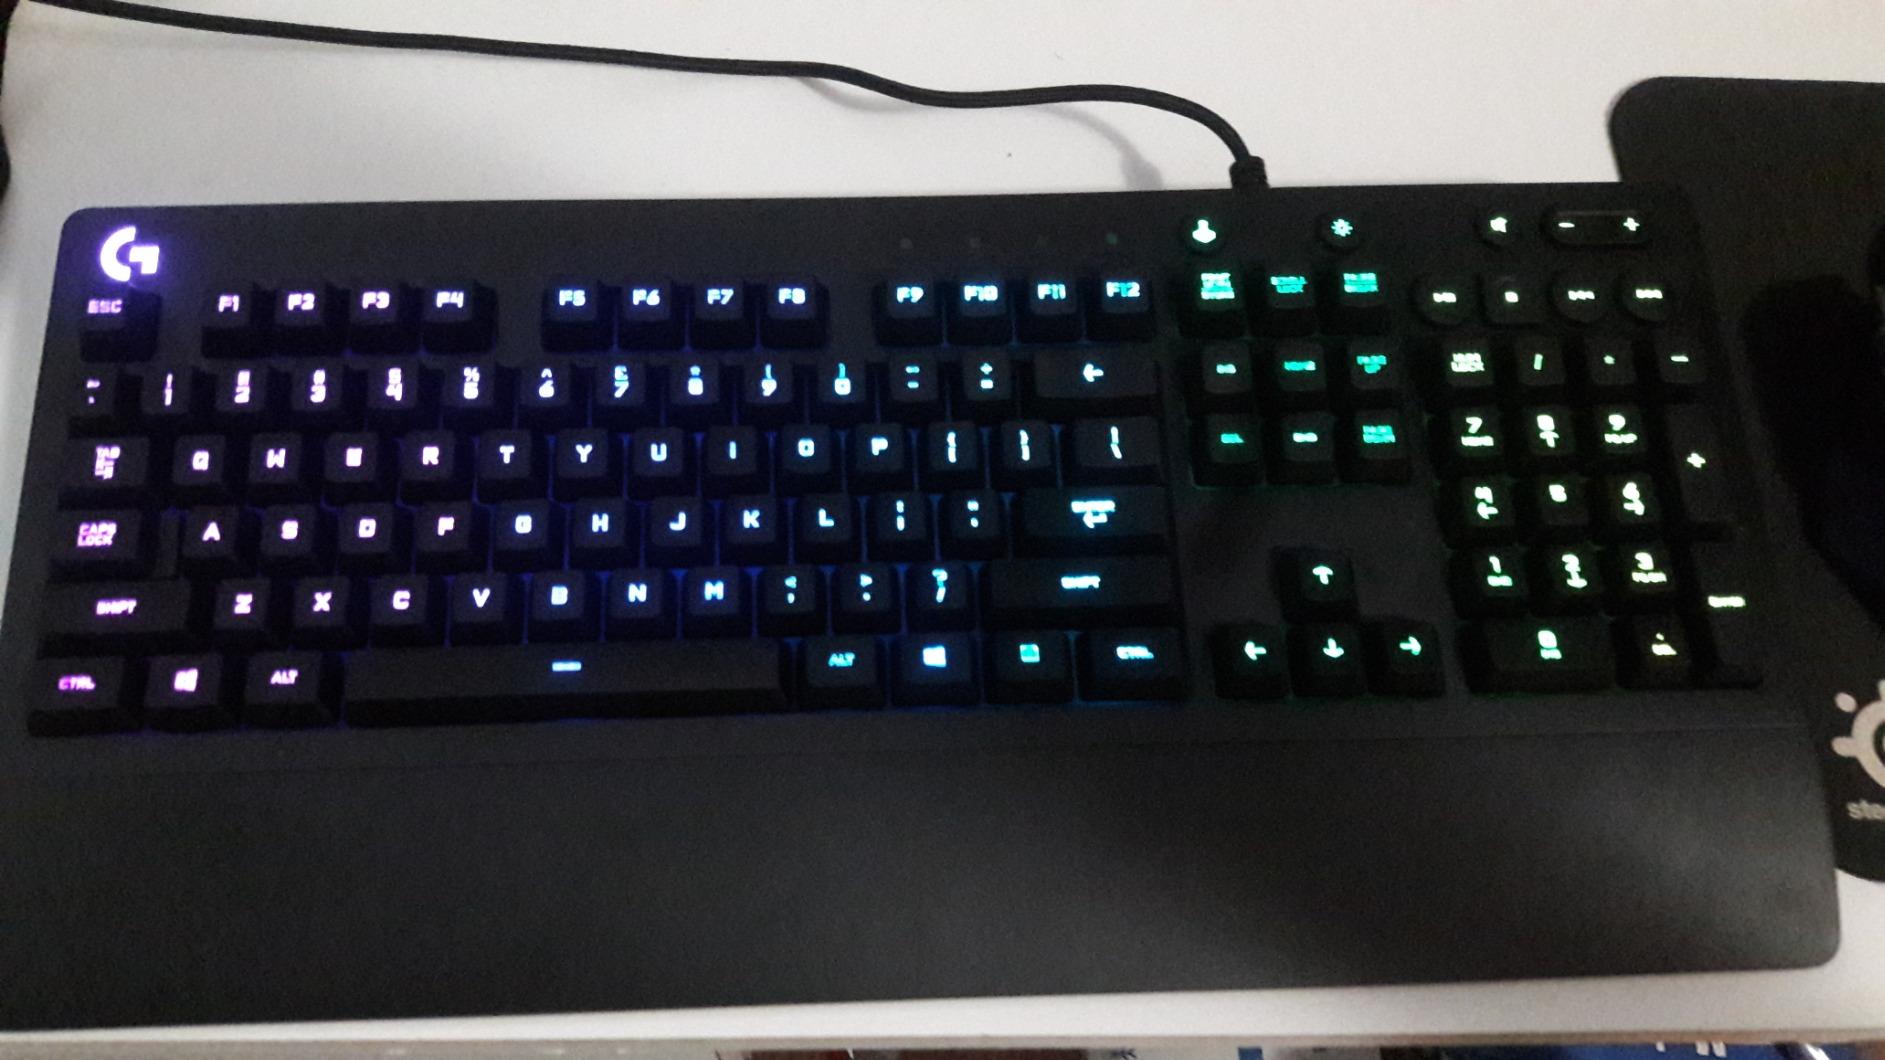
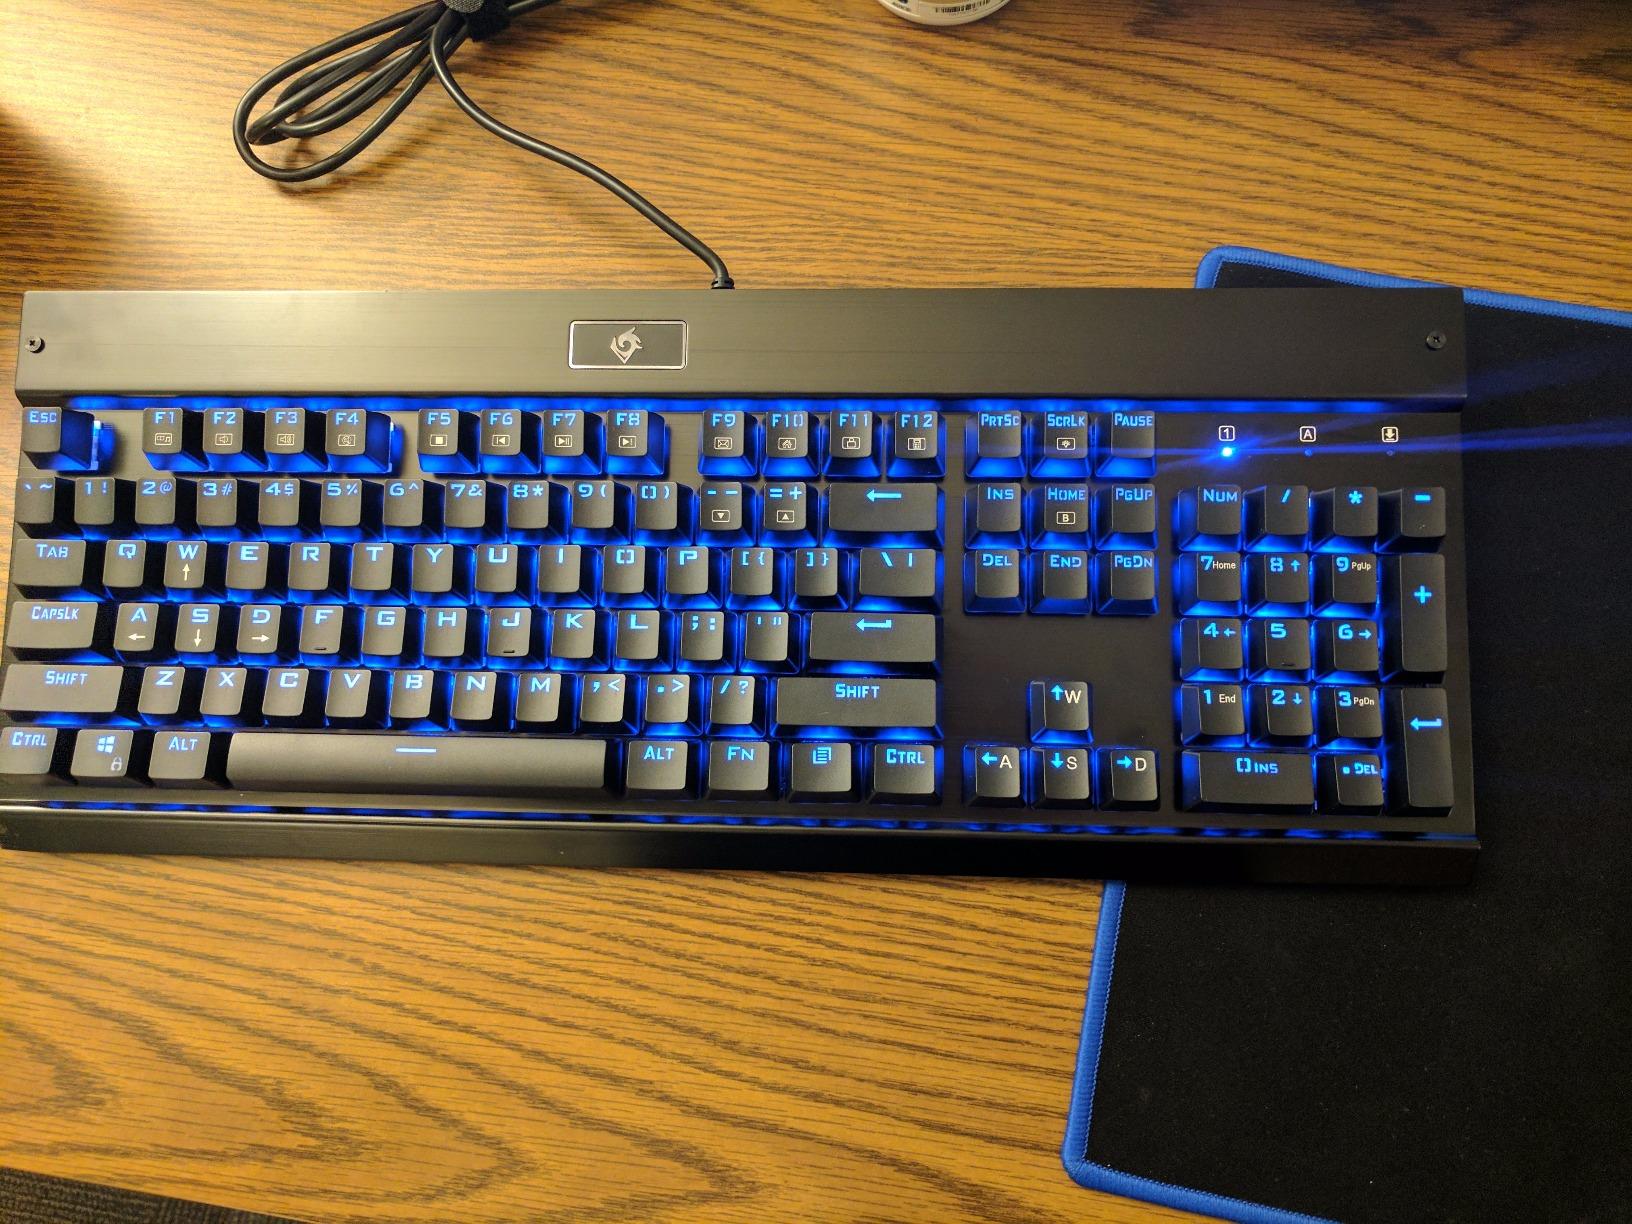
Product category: keyboard
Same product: no